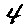
Label: 4